Porn Star: The Legend of Ron Jeremy

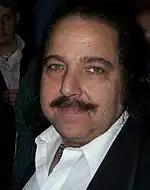

In its opening weekend, "Porn Star: The Legend of Ron Jeremy" was screened in two theaters, grossing $23,865 with an average of $11,932 per theater. In its second weekend, the film was screened in seven theatres, grossing $39,011 with an average of $5,573 per theater. "Porn Star: The Legend of Ron Jeremy" grossed $421,516 worldwide for its 35-day run in theaters.